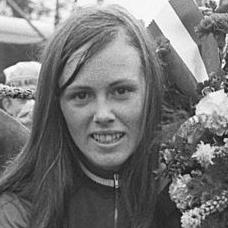
Age: 19